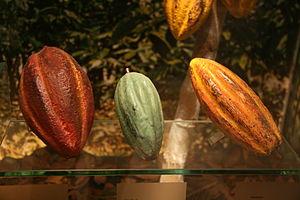
Le cacaoyer est un arbre dont les graines, qui sont appelées fèves de cacao, permettent de produire le cacao par torréfaction.Il est de nos jours cultivé dans plusieurs zones tropicales, sur plusieurs continents, mais il est originaire d'Amérique du Sud.